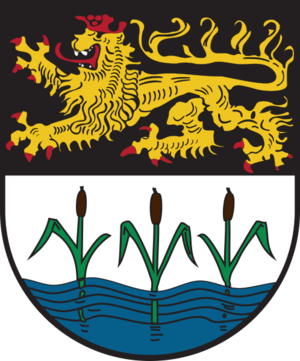
Mörsfeld est une municipalité allemande située dans le land de Rhénanie-Palatinat et l'arrondissement du Mont-Tonnerre.